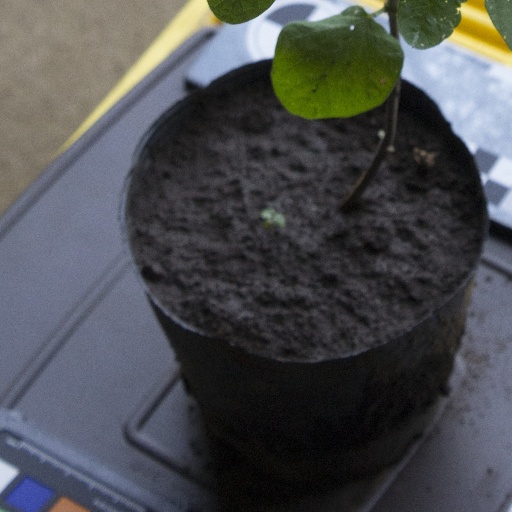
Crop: soybean